Vaccine storage

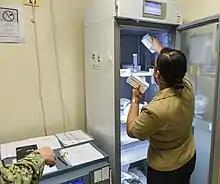
Stand alone refrigerator is being used to store vaccines

Refrigerators are the most common type of storage in health facilities as they can hold many vaccines in one single unit. This storage will help temperature-sensitive vaccines to withstand their components, and the surrounding area will always remain between +2° and +8 °C. In developed countries, electric refrigerators (compression units) are wildly used as there is an electricity supply for at least 8 hours per day. If the country doesn't have sufficient electricity, the solar energy refrigerator (photovoltaic units) or bottled gas/kerosene (absorption units) is also reliable. It is important to keep the desired temperature in any of the models in any circumstances and should not be changed.